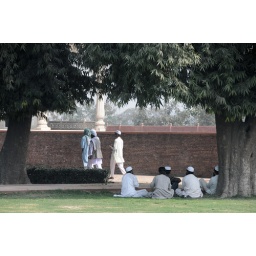
A group of Muslim men in white garments and topis rest in the shade of a tree in the gardens at the Red Fort.